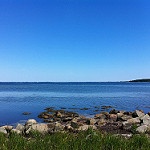
Scene: Outdoor